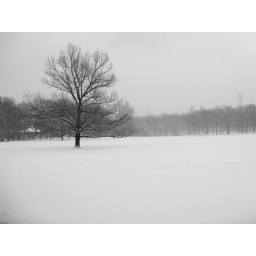
Black white tree in snowstorm